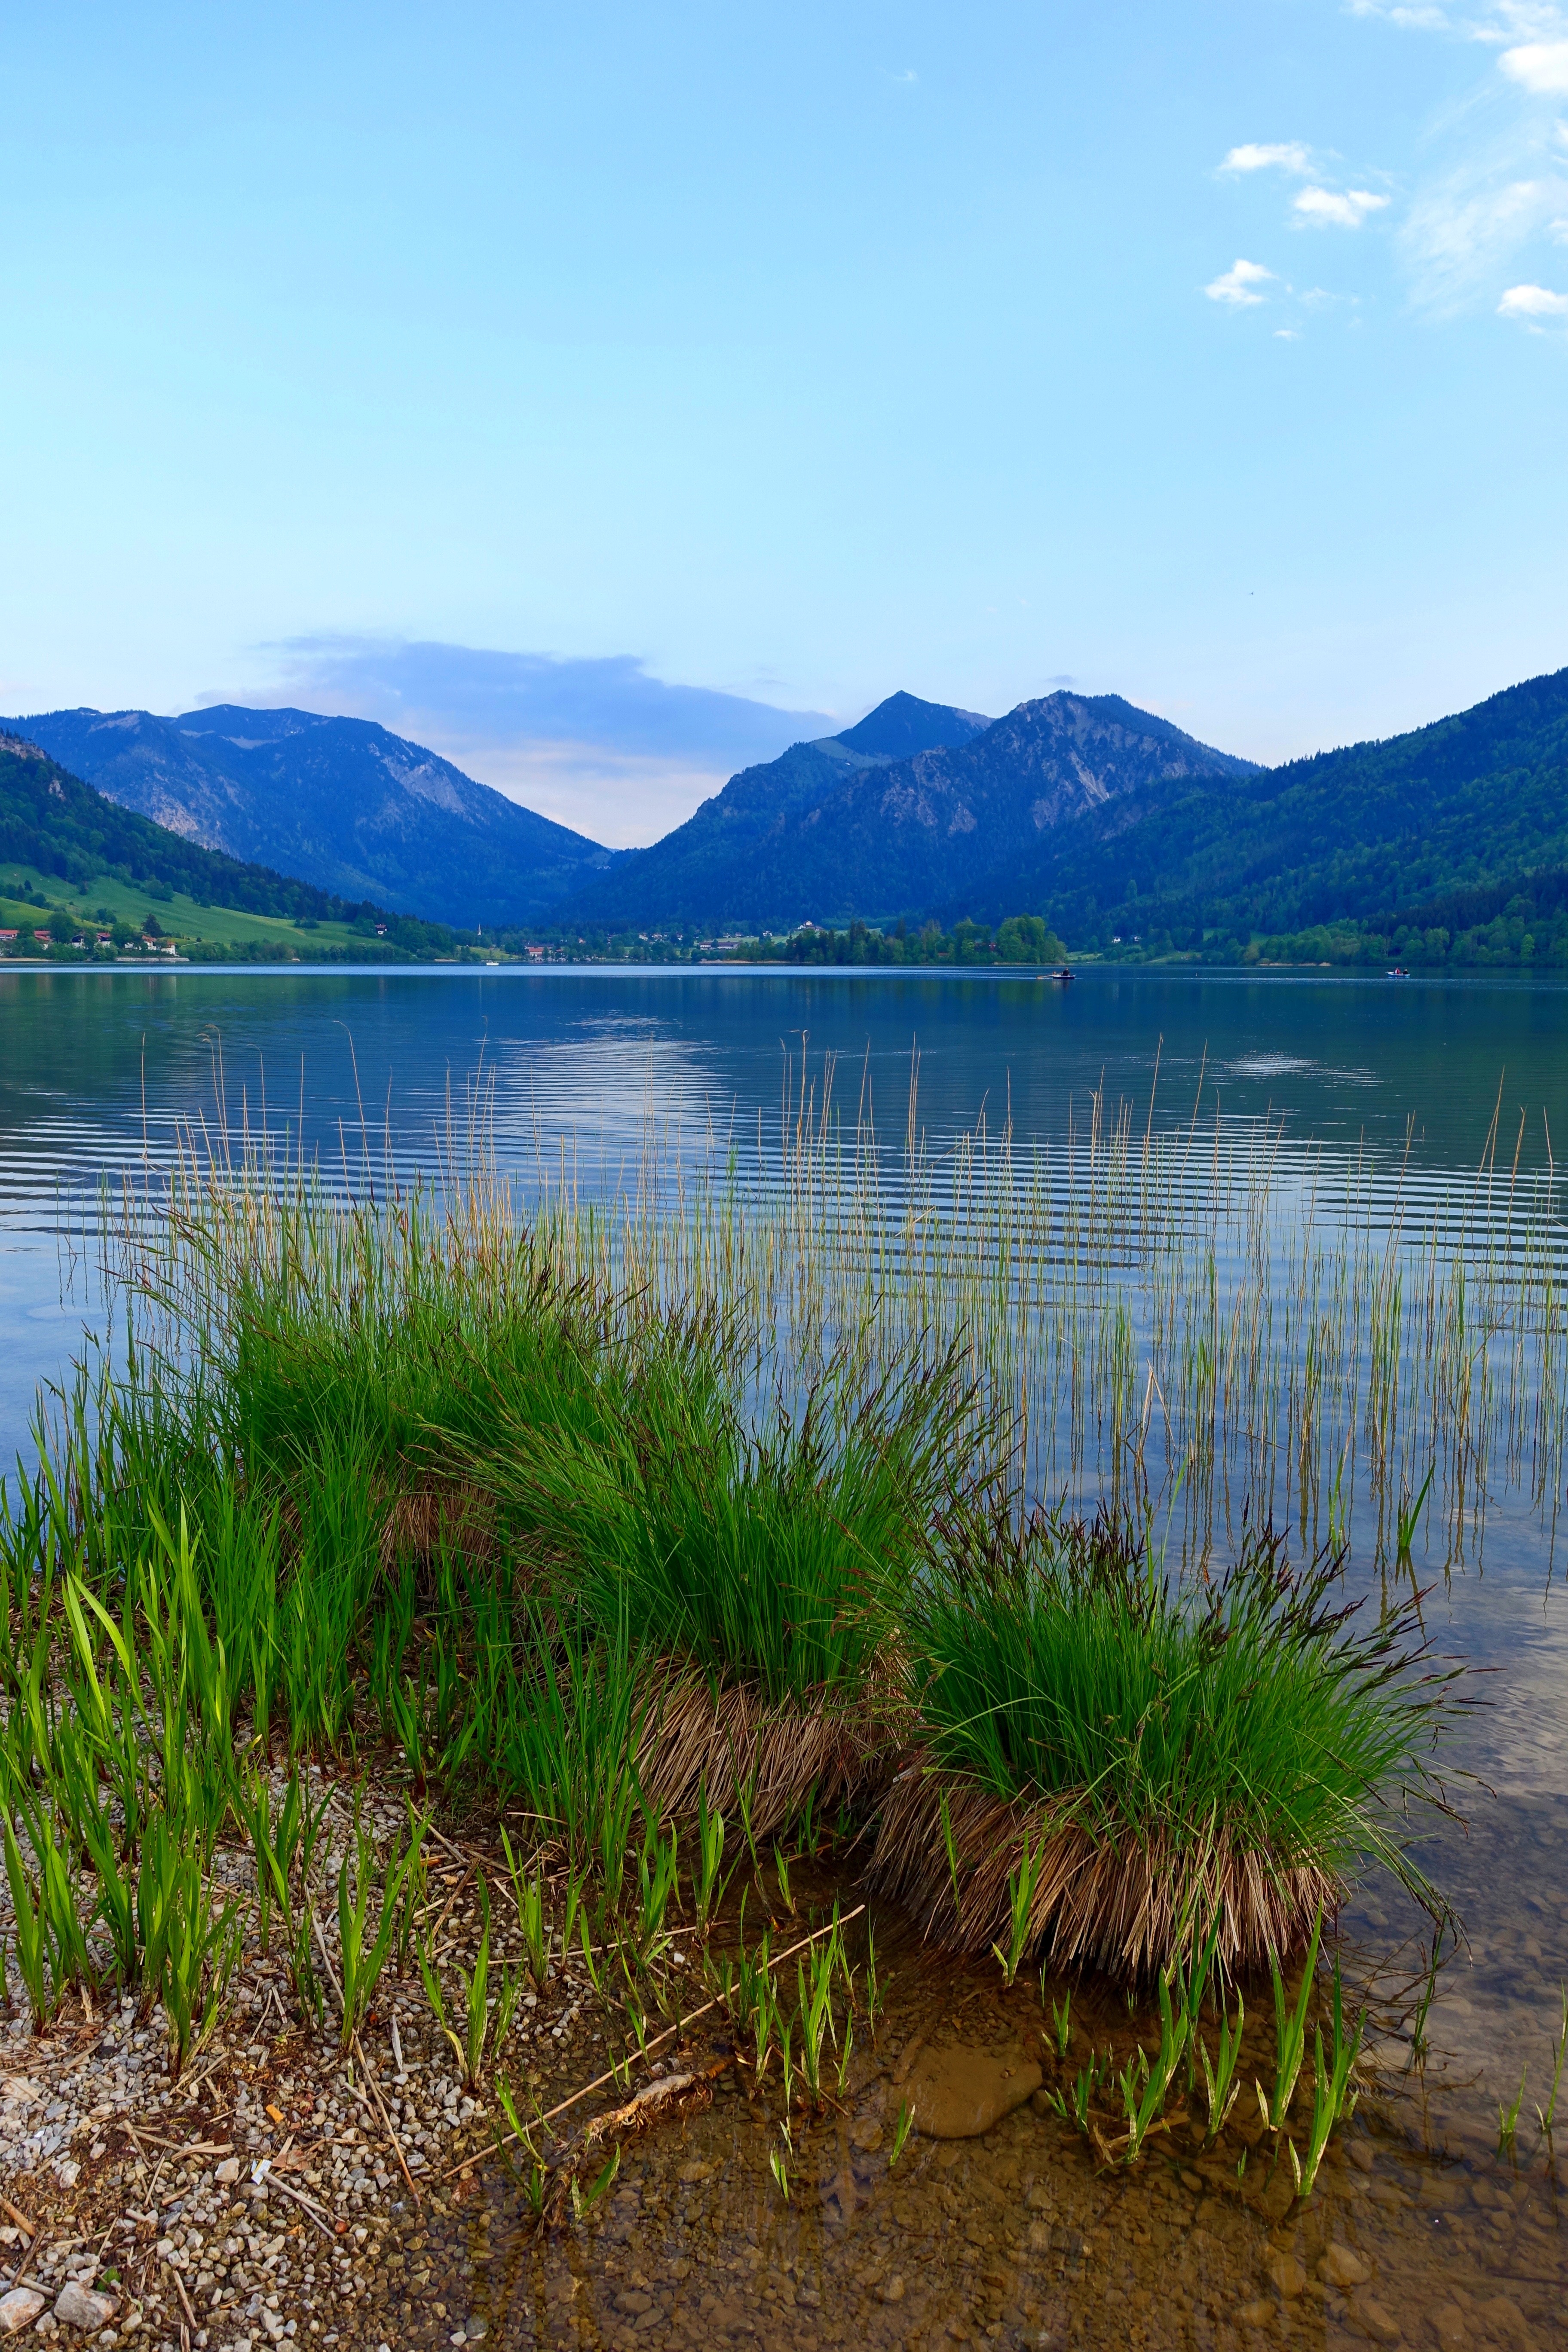
landscape, coast, water, marsh, wilderness, mountain, meadow, shore, lake, pond, reflection, scenic, peaceful, natural, scenery, calm, reservoir, highland, body of water, wetland, loch, ecosystem, tarn, natural environment